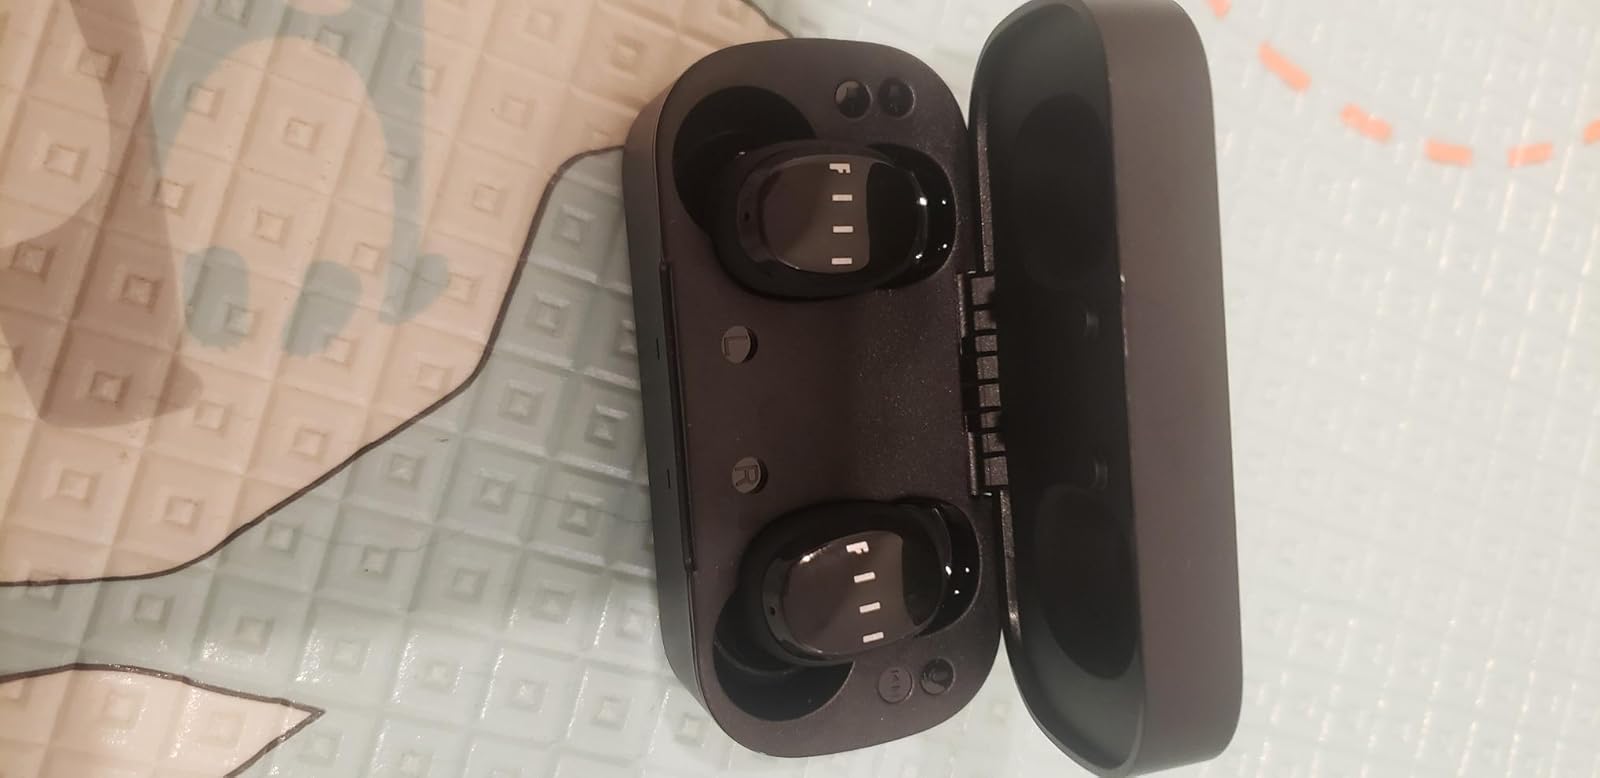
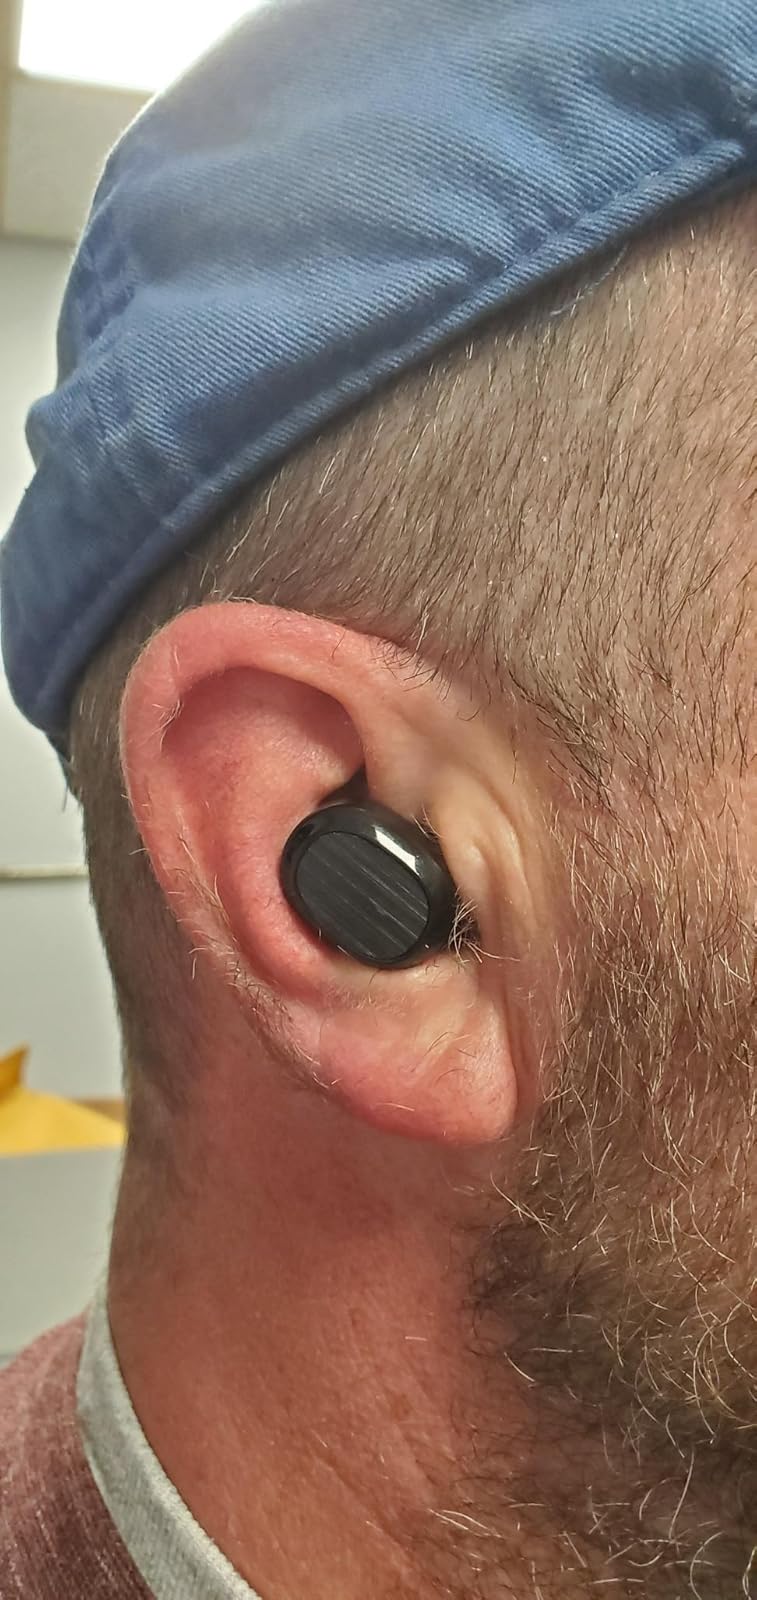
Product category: earbuds
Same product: no